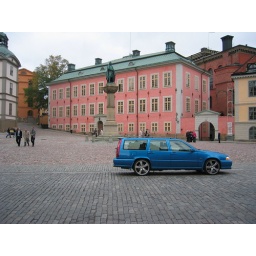
I love the contrast in this picture between the historic pink building and the electric blue Volvo V70R